Tranexamic acid

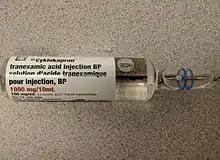
A one-gram ampoule of tranexamic acid

Tranexamic acid is frequently used following major trauma. Tranexamic acid is used to prevent and treat blood loss in a variety of situations, such as dental procedures, heavy menstrual bleeding, and surgeries with high risk of blood loss.